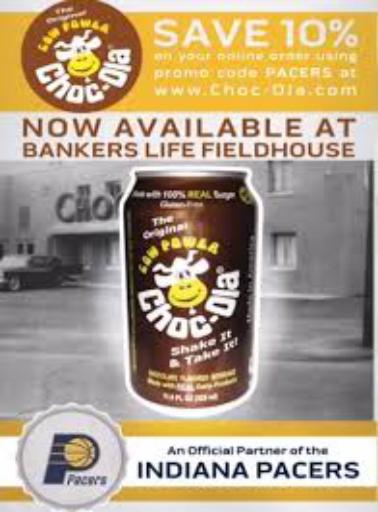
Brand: Choc-Ola
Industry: Food